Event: Nepal Earthquake
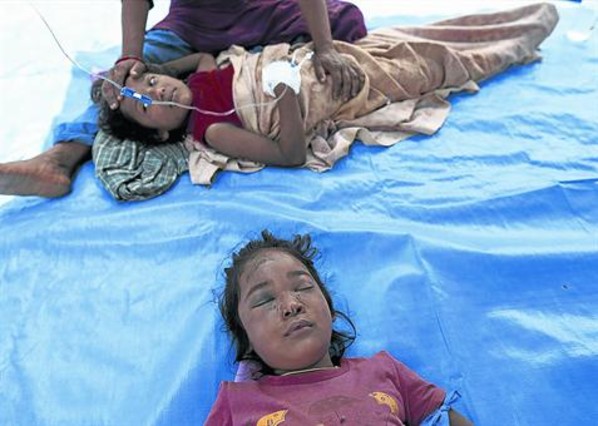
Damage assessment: damage